I Am Nezha

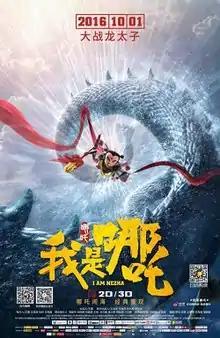
Poster

I Am Nezha (我是哪吒) is a 2016 Chinese animated film directed by Shu Zhan. It was released in China on 1 October 2016. The plot is based on Chinese legends.